War on terror

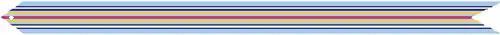
Campaign streamer awarded to units who have participated in Operation Enduring Freedom

Operation Enduring Freedom is the official name used by the Bush administration for the War in Afghanistan, together with three smaller military actions, under the umbrella of the global war on terror. These global operations are intended to seek out and destroy any al-Qaeda fighters or affiliates. Originally, the campaign was named "Eternal Justice" but due to widespread controversy and condemnation in the Muslim world, the phrasing was changed to "Enduring Freedom".